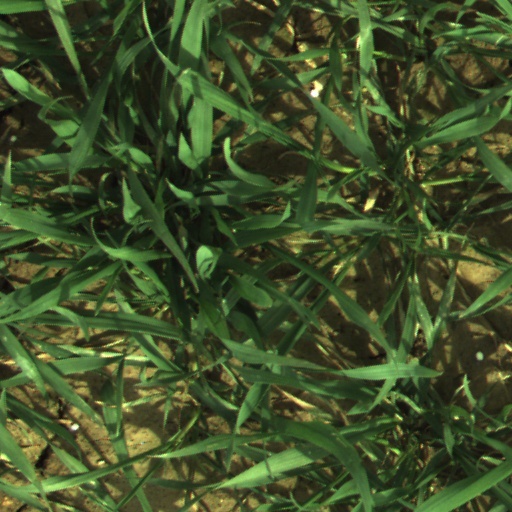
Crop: wheat